Bombardier Inc.

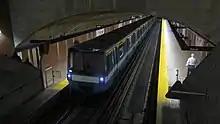
An MR-73 train arriving at D'Iberville station, September 2018

On June 29, 2016, Bombardier delivered the first CSeries CS100 aircraft (now called the Airbus A220) to Swiss International Air Lines. Air Canada placed an order for the aircraft one day earlier.